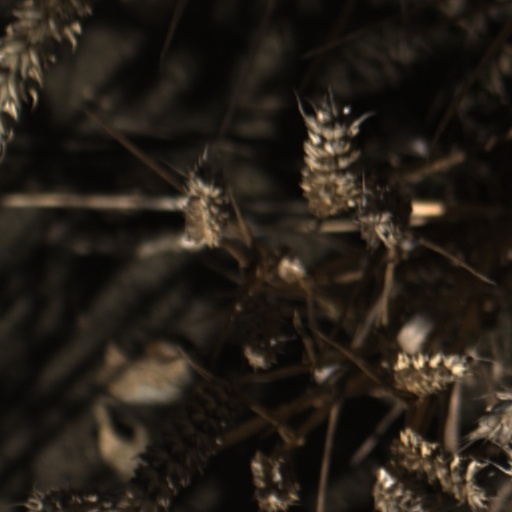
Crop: wheat